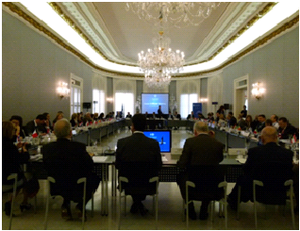
Réunion ministérielle sectorielle de l'Union pour la Méditerranée. Español: Reunión ministerial sectorial de la Unión por el Mediterráneo (UpM), enero de 2016.
L’Union pour la Méditerranée est une organisation intergouvernementale rassemblant 43 pays d’Europe et du bassin méditerranéen : les 27 États membres de l’Union européenne, le Royaume-Uni et 15 pays méditerranéens partenaires d’Afrique du Nord, du Moyen-Orient et d’Europe du Sud-Est. Son secrétariat général se situe à Barcelone.